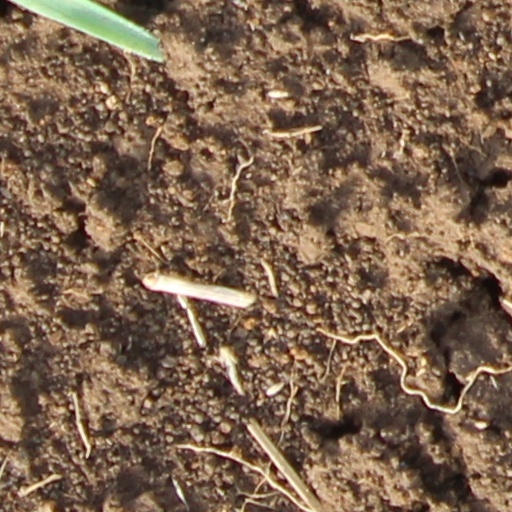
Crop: wheat